Extractivism

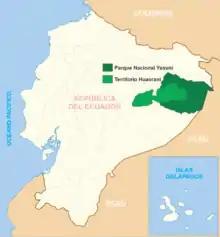
Map of Yasuni National Park in Ecuador (green area)

Many Amazonian communities in Ecuador are opposed to the national government's endorsement of oil extraction in Yasuni National Park. The Spanish corporation Repsol S.A. and American corporation Chevron-Texaco have both attempted to extract oil from the reserves in Yasuni. Various civil society organizations fought against the implementation of this project because of the park's valuable biodiversity. In 2007 under President Correa, Ecuador launched the Yasuní-ITT Initiative, which proposed that the international community would compensate Ecuador $3.5 billion for the lost income that an oil reserve would have generated in exchange for protecting the forest. The initiative only raised $13 million dollars, and was cancelled in 2013. Drilling began in 2016, and in 2023 several oil platforms had been developed with over 100 oil wells in production.